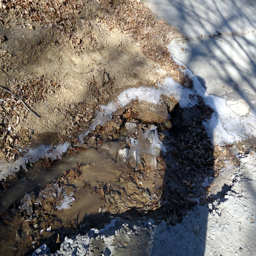
the water eroding away the dirt to find the pipe underneath the driveway .